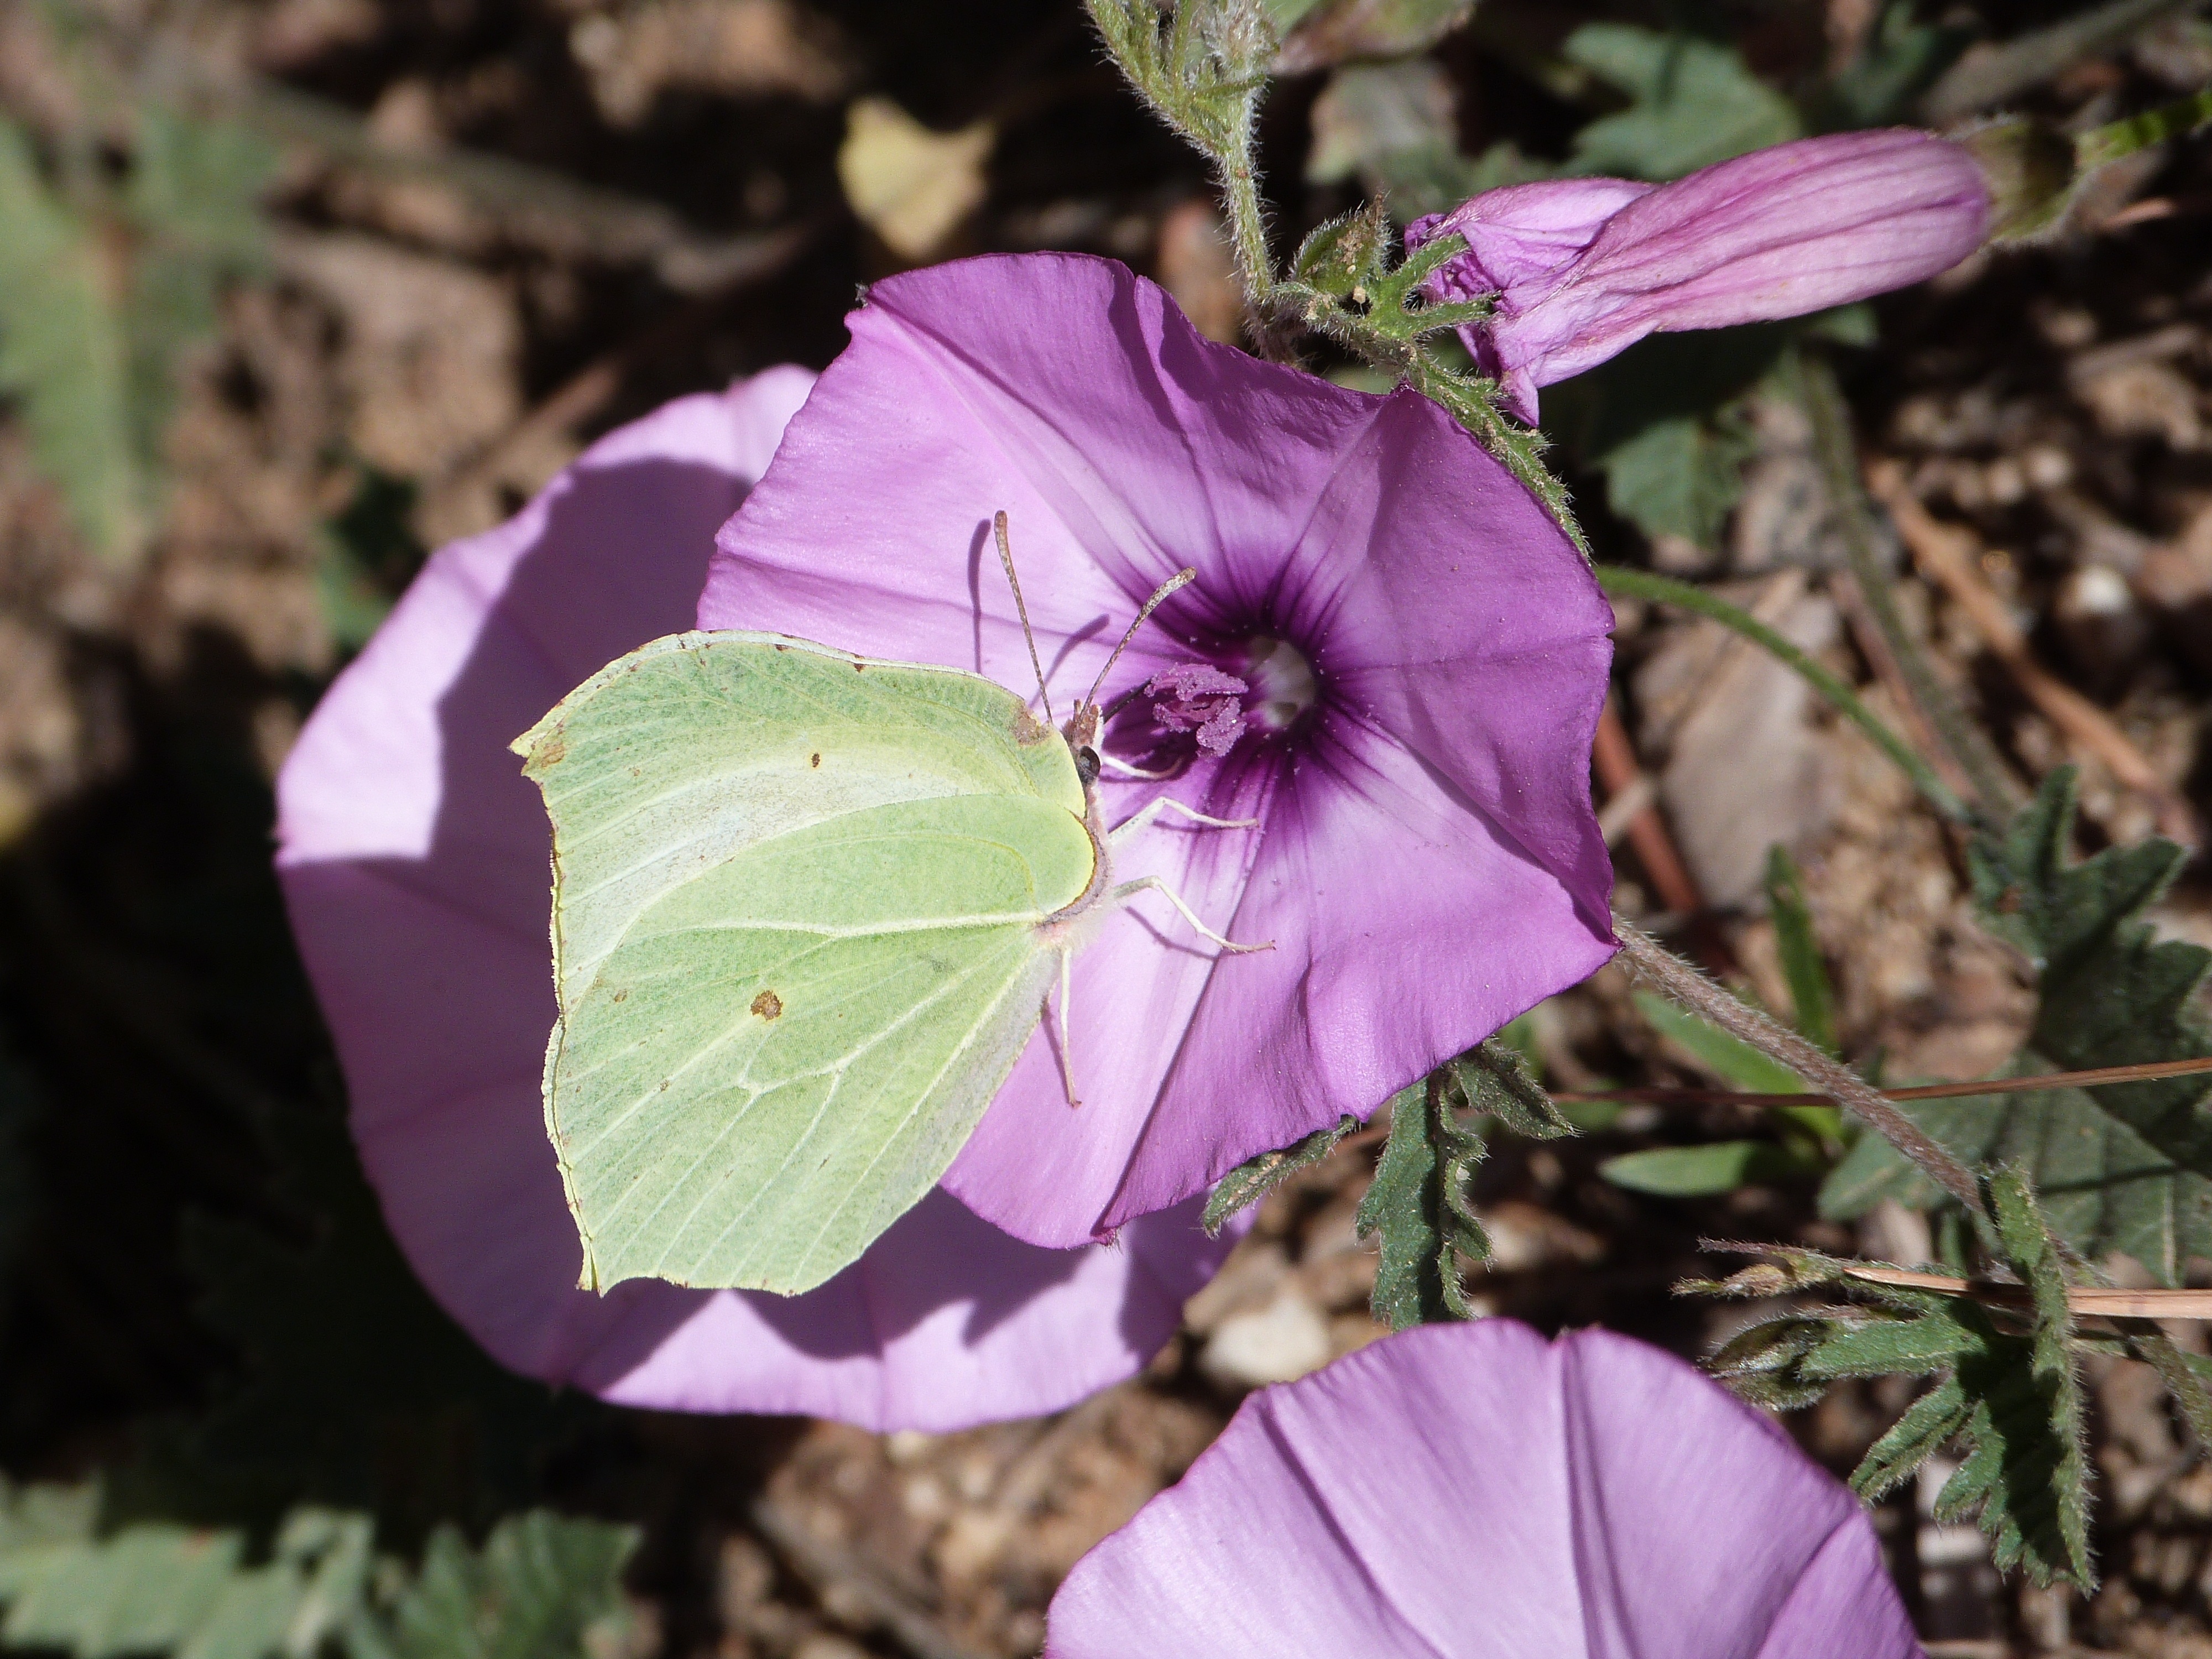
nature, plant, flower, petal, spring, green, color, insect, botany, butterfly, flora, fauna, wildflower, flowers, colors, petals, macro photography, flowering plant, mallow, lepidopteran, bellflower family, annual plant, land plant, morning glory family